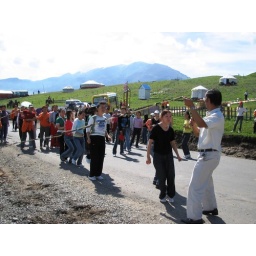
SR2129 - Team building on the main road by the Sailimu Lake